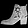
Label: Ankle boot